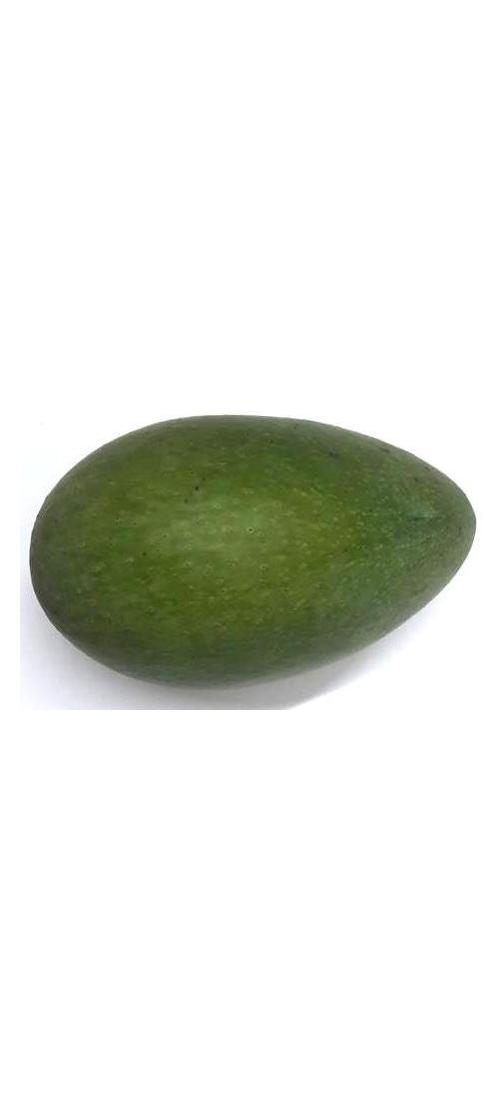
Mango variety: Ashshina Zhinuk